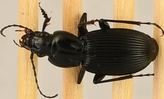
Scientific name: Pterostichus lachrymosus
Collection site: Mountain Lake Biological Station NEON (MLBS), plot MLBS_002